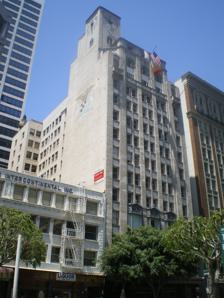
Building: James Oviatt Building
Country: United States of America
Year built: 1927
United States historic place James Oviatt Building U.S. National Register of Historic Places Los Angeles Historic-Cultural Monument No. 195 James Oviatt Building, 2008 Show map of the Los Angeles metropolitan area Show map of California Show map of the United States Location 617 S. Olive St., Los Angeles Coordinates 34°2′51″N 118°15′14″W / 34.04750°N 118.25389°W / 34.04750; -118.25389 Built 1927–1928 Architect Walker & Eisen ; Feil & Paradise Architectural style Art Deco Italian Romanesque NRHP reference No. 83004529 LAHCM No. 195 Added to NRHP August 11, 1983 The James Oviatt Building , commonly referred to as The Oviatt Building , is an Art Deco highrise in Downtown Los Angeles located on Olive Street, half a block south of 6th St. and Pershing Square . In 1983, the Oviatt Building was listed in the National Register of Historic Places . It is also designated as a Los Angeles Historic-Cultural Monument . The building is home to the Cicada Restaurant and Lounge. History Entrance to Oviatt Building The building is named after James Zera Oviatt (1888-1974) who, in 1909, came from Salt Lake City to Los Angeles to work as a window dresser at C.C. Desmond's Department Store. In 1912, Oviatt and a colleague, hat salesman Frank Baird Alexander, launched their partnership in men's clothing as the Alexander & Oviatt haberdashery, at 209 West Fourth Street in downtown Los Angeles. Their 'silent partner' was Frank Shaver Allen , a wealthy and once socially prominent architect whose career had been destroyed by a sex scandal several years earlier. During annual summer buying trips to Europe, Oviatt found stylish clothing to bring back to his prospering Los Angeles store. With the emergence of French Art Deco in the 1920s, Oviatt found the architectural style that would embody the interior design of his 1928 James Oviatt Building and its penthouse. In the 1950s and ‘60s, he funded white supremacist militias and anti-Semitic groups associated with Wesley A. Swift and the Ku Klux Klan , and distributed hate literature by mail to his business's charge customers. Oviatt's actions caused a public outcry and led customers to boycott his clothing store, causing it to close in 1966. The Oviatt Building was designed by the Los Angeles architectural firm of Walker & Eisen .  Excavation for the Oviatt Building's construction was begun in August 1927; the building was completed in May 1928. Its furnishings included a 12-ton illuminated glass cornice and glass arcade ceiling by architect Ferdinand Chanut and glassmaker Gaëtan Jeannin. René Lalique designed and created the molded glass elevator door panels, front and side doors, chandeliers, and a large panel clock. Many tons of 'Napoleon' marble and a massive, three-faced tower clock with chimes (manufactured by the pioneering electric clockmaker, Ateliers Brillié Frères ) were imported from France. In popular culture In the 1943 novel The Lady in the Lake by Raymond Chandler , the fictional "Treloar Building" on Olive Street near Sixth, with its "vast black and gold lobby" and elegant style, is often taken as a description of the Oviatt Building. A feature-length documentary on the Oviatt Building's history was directed by Seth Shulman and written/produced by Marc Chevalier in 2008. In 2015, the exterior of the Cicada was used as the exterior for the fictional Hotel Cortez on American Horror Story: Hotel . The Cicada featured in various films such as Bruce Almighty and the Oscar-winning Mank . Under the Rose Productions, an LA based theatre company produced an immersive play entitled “Castle in the Sky” , loosely based on James Oviatt’s residency in the top floor penthouse apartment during prohibition. A short making of documentary is included as bonus material with the feature-length documentary. See also List of Registered Historic Places in Los Angeles List of Los Angeles Historic-Cultural Monuments in Downtown Los Angeles References